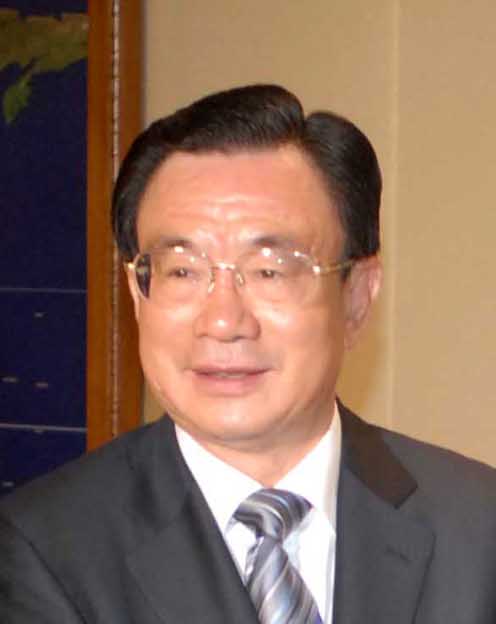
เฮ่อ กั๋วเฉียง

| name = เฮ่อ กั๋วเฉียง
| native_name = lang|zh-hans|
| image = He Guoqiang (Brasilia 2008).jpg
| nationality = จีน
| order = เลขาธิการคณะกรรมาธิการสอบวินัยส่วนกลาง (ประเทศจีน)|คณะกรรมาธิการสอบวินัยส่วนกลาง คนที่ 10
| deputy = เหอ หย่ง (นักการเมือง)|เหอ หย่ง
| term_start = 22 ตุลาคม พ.ศ. 2550
| term_end = 15 พฤศจิกายน พ.ศ. 2555()
| predecessor = อู๋ กวนเจิ้ง
| successor = หวัง ฉีซาน
| office3 = ผู้อำนวยการฝ่ายองค์การพรรคคอมมิวนิสต์จีน
| term_start3 = 24 ตุลาคม พ.ศ. 2545
| term_end3 = 26 ตุลาคม พ.ศ. 2550()
| 1namedata3 = หู จิ่นเทา
| predecessor3 = เจิ้ง ชิ่งหง
| successor3 = หลี่ หยวนเฉา
| birth_place = เซียงเซียง, มณฑลหูหนาน, สาธารณรัฐจีน (ค.ศ. 1912–1949)|สาธารณรัฐจีน
| children = เฮ่อ จิ่นเทา
| signature = He Guoqiang sign.jpg
| party = ไฟล์:Danghui.svg|20px พรรคคอมมิวนิสต์จีน
|office4=เลขาธิการคณะกรรมาธิการพรรคคอมมิวนิสต์จีนประจำนครฉงชิ่ง|deputy4=เปา ซฺวี่ติ้ง (ผู้ว่าการนคร)|term_start4=11 มิถุนายน พ.ศ. 2542|term_end4=24 ตุลาคม พ.ศ. 2545()|successor4=หฺวาง เจิ้นตง|predecessor4=จาง เต๋อหลิน
เฮ่อ กั๋วเฉียง (อักษรจีนตัวย่อ|จีนตัวย่อ: 贺国强; อักษรจีนตัวเต็ม|จีนตัวเต็ม: 賀國強; พินอิน: "Hè Guóqiáng"; เกิด 1 ตุลาคม พ.ศ. 2486) เป็นอดีตผู้นำระดับสูงของพรรคคอมมิวนิสต์จีน เป็นสมาชิกคณะกรรมาธิการถาวรประจำกรมการเมืองแห่งพรรคคอมมืวนิสต์จีน|คณะกรรมาธิการถาวรประจำกรมการเมือง ซึ่งเป็นสภาปกครองสูงสุดของจีน และเลขาธิการคณะกรรมาธิการสอบวินัยส่วนกลาง (ประเทศจีน)|คณะกรรมาธิการสอบวินัยส่วนกลาง ซึ่งเป็นหน่วยงานต่อต้านการทุจริตของพรรคระหว่างปี พ.ศ. 2550–2555 ก่อนหน้านี้เขาเคยดำรงตำแหน่งผู้อำนวยการฝ่ายองค์การของพรรคฯ, ผู้ว่าการมณฑลฝูเจี้ยน, และเลขาธิการคณะกรรมาธิการพรรคฯ ประจำนครฉงชิ่ง
== ประวัติ ==
เฮ่อ กั๋วเฉียง เกิดที่อำเภออำเภอเซียงเซียง|เซียงเซียง มณฑลหูหนาน เมื่อวันที่ 1 ตุลาคม พ.ศ. 2486 เขาเข้าร่วมพรรคคอมมิวนิสต์จีนในเดือนมกราคม พ.ศ. 2509 และเข้าร่วมคณะทำงานในเดือนกันยายน พ.ศ. 2509 สำเร็จการศึกษาจากภาควิชาเคมีอนินทรีย์ที่มหาวิทยาลัยเทคโนโลยีเคมีปักกิ่ง|สถาบันวิศวกรรมเคมีปักกิ่ง ด้วยการศึกษาระดับมหาวิทยาลัย ทำให้เขาได้ดำรงตำแหน่งวิศวกรอาวุโส และได้รับมอบหมายให้ทำงานเป็นช่างเทคนิคในแผนกสังเคราะห์ของโรงงานปุ๋ยเคมีลู่หนาน ในมณฑลชานตงเป็นครั้งแรก ในช่วง 11 ปีที่นั่นในที่สุดเขาก็ก้าวขึ้นมาเป็นเลขาธิการสาขาพรรค (หัวหน้าโรงงานโดยพฤตินัย)
ในที่สุดเขาก็ได้เป็นเจ้าหน้าที่แผนกอุตสาหกรรมเคมีของรัฐบาลมณฑลชานตง หลังจากนั้น เขาเริ่มรับบทบาทผู้บริหารระดับสูงมากขึ้น โดยเลื่อนตำแหน่งขึ้นเป็นเลขาธิการคณะกรรมาธิการพรรคคอมมิวนิสต์จีน|เลขาธิการคณะกรรมาธิการพรรคประจำจี่หนาน|นครจี่หนาน เมืองหลวงของมณฑลชานตง ในปี พ.ศ. 2530 และเป็นคณะกรรมาธิการประจำมณฑลพรรคคอมมิวนิสต์จีน|สมาชิกคณะกรรมาธิการประจำพรรคประจำมณฑลชานตง ในปี พ.ศ. 2534 เขาได้ดำรงตำแหน่งรัฐมนตรีช่วยว่าการกระทรวงอุตสาหกรรมเคมี
ในเดือนตุลาคม พ.ศ. 2539 เขาถูกย้ายไปยังมณฑลฝูเจี้ยนเพื่อเป็นรองผู้ว่าการมณฑล จากนั้นเป็นรักษาการผู้ว่าการมณฑล เขาเข้ารับตำแหน่งผู้ว่าการมณฑลฝูเจี้ยนระหว่างปี พ.ศ. 2540–2542 ในเดือนมิถุนายน พ.ศ. 2542 เขาได้รับเลือกให้เป็นเลขาธิการคณะกรรมาธิการพรรคประจำฉงชิ่ง|นครฉงชิ่ง เป็นเพียงบุคคลที่สองที่ดำรงตำแหน่งนี้หลังจากที่เมืองได้รับสถานะเป็นนครปกครองโดยตรงของประเทศจีน|นครปกครองโดยตรง เขายังคงอยู่ในฉงชิ่งจนถึงปี พ.ศ. 2545 จนกระทั่งเขาก้าวไปสู่ความมีชื่อเสียงระดับชาติในปีนั้น โดยกลายเป็นผู้อำนวยการฝ่ายองค์การพรรคคอมมิวนิสต์จีน โดยมีหน้าที่ดูแลบุคลากรของพรรค China Today: Who is who in Chinese Politics
เขาได้รับการเสนอชื่อให้เป็นคณะกรรมาธิการถาวรประจำกรมการเมืองพรรคคอมมิวนิสต์จีน|คณะกรรมาธิการถาวรประจำกรมการเมือง ในการประชุมสมัชชาใหญ่พรรคคอมมิวนิสต์จีน ครั้งที่ 17|การประชุมสมัชชาพรรคครั้งที่ 17 ในเดือนพฤศจิกายน พ.ศ. 2550 โดยดำรงตำแหน่งประธานคณะกรรมาธิการสอบวินัยส่วนกลาง (ประเทศจีน)|คณะกรรมาธิการสอบวินัยส่วนกลาง ซึ่งรับผิดชอบในการปราบปรามการทุจริตในเจ้าหน้าที่พรรค แทนที่ อู๋ กวานเจิ้ง
เขาได้รับคำสั่งจากเลขาธิการใหญ่ หู จิ่นเทา ให้เข้าไปในพื้นที่แผ่นดินไหวภายหลังเหตุการณ์แผ่นดินไหวในมณฑลเสฉวน พ.ศ. 2551|แผ่นดินไหวในมณฑลเสฉวนเมื่อปี พ.ศ. 2551
กล่าวกันว่า เฮ่อ กั๋วเฉียง เป็นกองกำลัง 'กลั่นกรอง' ในคณะกรมการเมือง โดยไม่มีปรากฏความจงรักภักดีต่อกลุ่มหรือผู้อุปถัมภ์ใด ๆ
== ครอบครัว ==
เฮ่อ จิ่นเทา (; เกิด 7 มิถุนายน พ.ศ. 2514) บุตรชายคนโตของเฮ่อ กั๋วเฉียง เป็นอดีตทหารที่เข้าสู่วงการธุรกิจในที่สุด เฮ่อ จิ่นเทาก่อตั้งบริษัทหุ้นเอกชนเนพอช แคปิตอล (Nepoch Capital) เฮ่อ จิ่นเทาทำงานร่วมกับมอร์แกน สแตนลีย์ และไชนารีซอร์ส ในโครงการลงทุนต่าง ๆ แหล่งสื่อหลายแห่งเชื่อมโยงเขากับคดีทุจริตที่เกี่ยวข้องกับซ่ง หลิน อดีตผู้บริหารระดับสูงของไชนารีซอร์ส 王歧山再挥剑，贺国强之子遭调查
เฮ่อ จิ่นเหลย์ () บุตรชายคนที่สองของเฮ่อ กั๋วเฉียง เคยดำรงตำแหน่งรองประธานฝ่ายการลงทุนของธนาคารเพื่อการพัฒนาประเทศจีน (CDB Capital) ซึ่งเป็นรัฐวิสาหกิจซึ่งลงทุนมหาศาลในการเสนอขายหุ้นต่อประชาชนทั่วไปครั้งแรกของอาลีบาบาในปี พ.ศ. 2557
ภรรยาและบุตรของบุตรทั้งสองของเฮ่อ กั๋งเฉียง กล่าวกันว่าอาศัยอยู่ในบริเวณอ่าวซานฟรานซิสโกของสหรัฐ|สหรัฐอเมริกา
ในเดือนพฤษภาคม พ.ศ. 2557 "ตัวเว่ย์" เว็บไซต์ภาษาจีนในสหรัฐฯ รายงานว่า ผู้สืบทอดของเฮ่อในตำแหน่งเลขาธิการสอบวินัยส่วนกลาง หวัง ฉีซาน ได้กำหนดการประชุมกับเขาเพื่อหารือเกี่ยวกับการสอบสวนที่กำลังดำเนินอยู่เกี่ยวกับกิจกรรมทางธุรกิจของบุตรชายของเขา โดยเฉพาะเฮ่อ จิ่นเทา บทความนี้กล่าวถึงความเป็นไปได้ที่เฮ่อ กั๋วเฉียงจะเข้าไปพัวพันกับการทุจริต และหวังได้เรียกร้องให้บุตรชายของเฮ่อให้ความร่วมมือในการสอบสวน
== อ้างอิง ==
หมวดหมู่:บุคคลจากมณฑลหูหนาน
หมวดหมู่:นักการเมืองพรรคคอมมิวนิสต์จีน